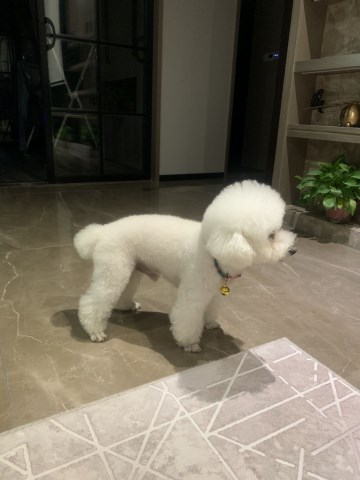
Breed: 3083-n000117-Bichon_Frise